Resham Ki Dori

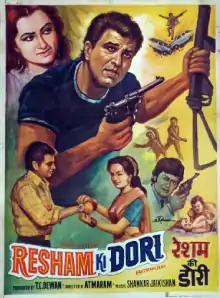
Poster

Resham Ki Dori is a 1974 Bollywood film starring Dharmendra and Saira Banu.